Ljiljana Blagojević

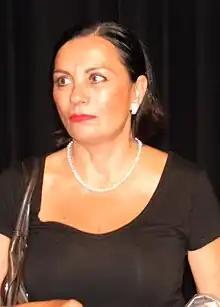

Ljiljana Blagojević (born 5 November 1955 in Belgrade, PR Serbia, Yugoslavia]) is a Serbian theater, film, and television actress. She is married to Serbian playwright Siniša Kovačević; together, they have one daughter named , who is also an actress.